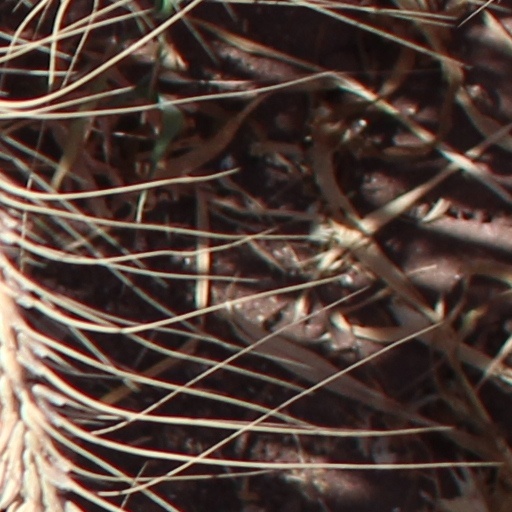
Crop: wheat